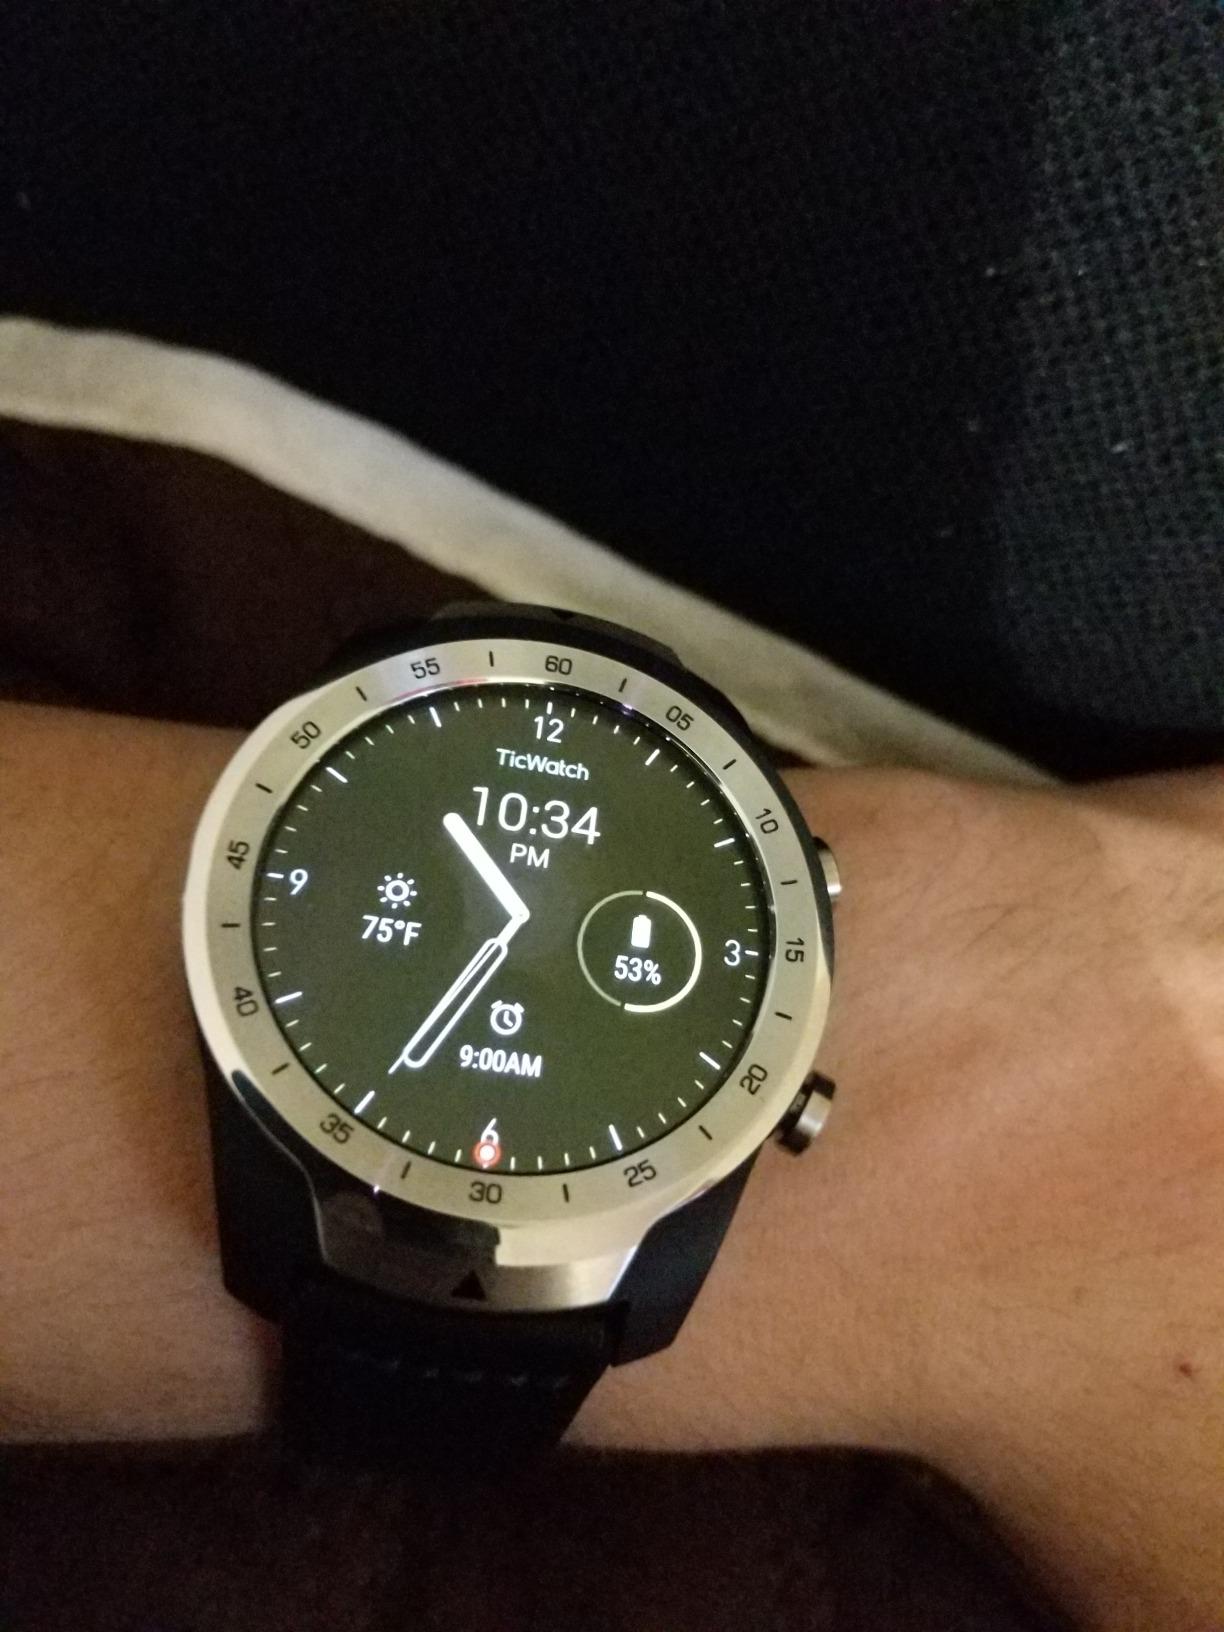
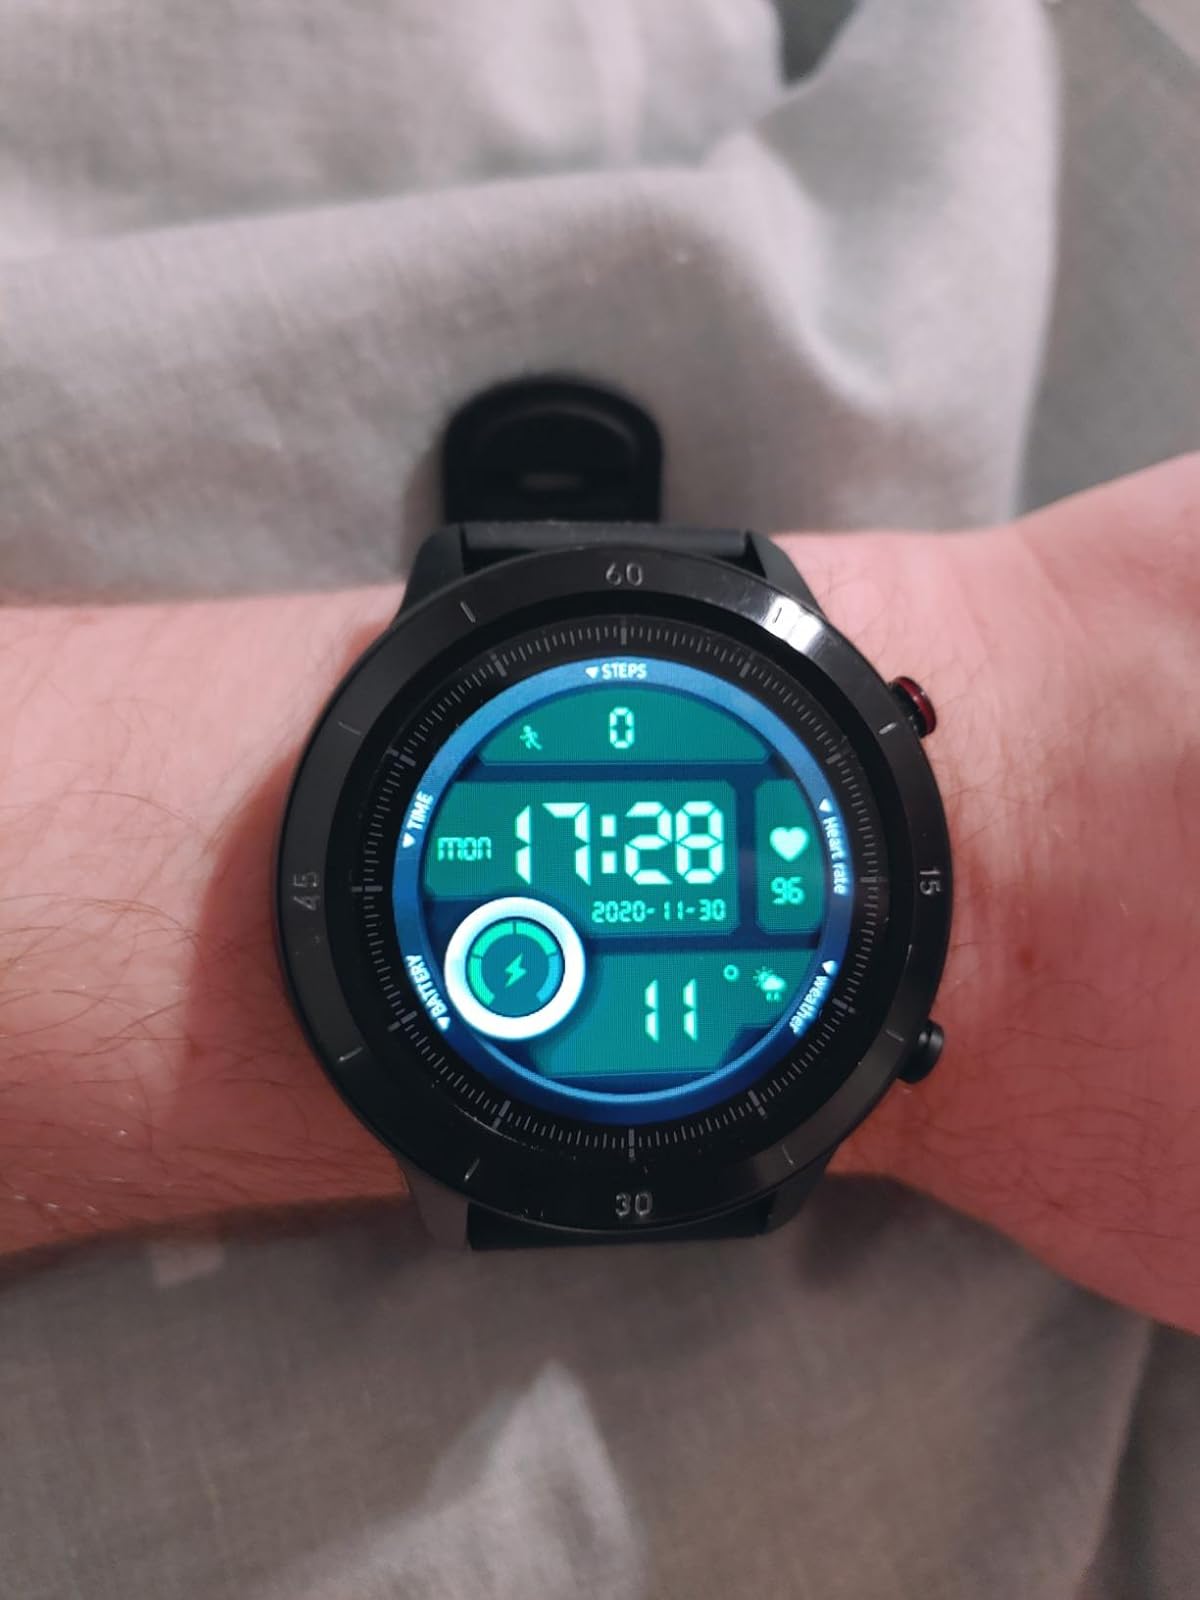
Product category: smartwatch
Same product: no